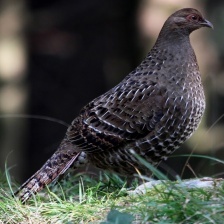
Species: MIKADO  PHEASANT
Scientific name: SYRMATICUS MIKADO